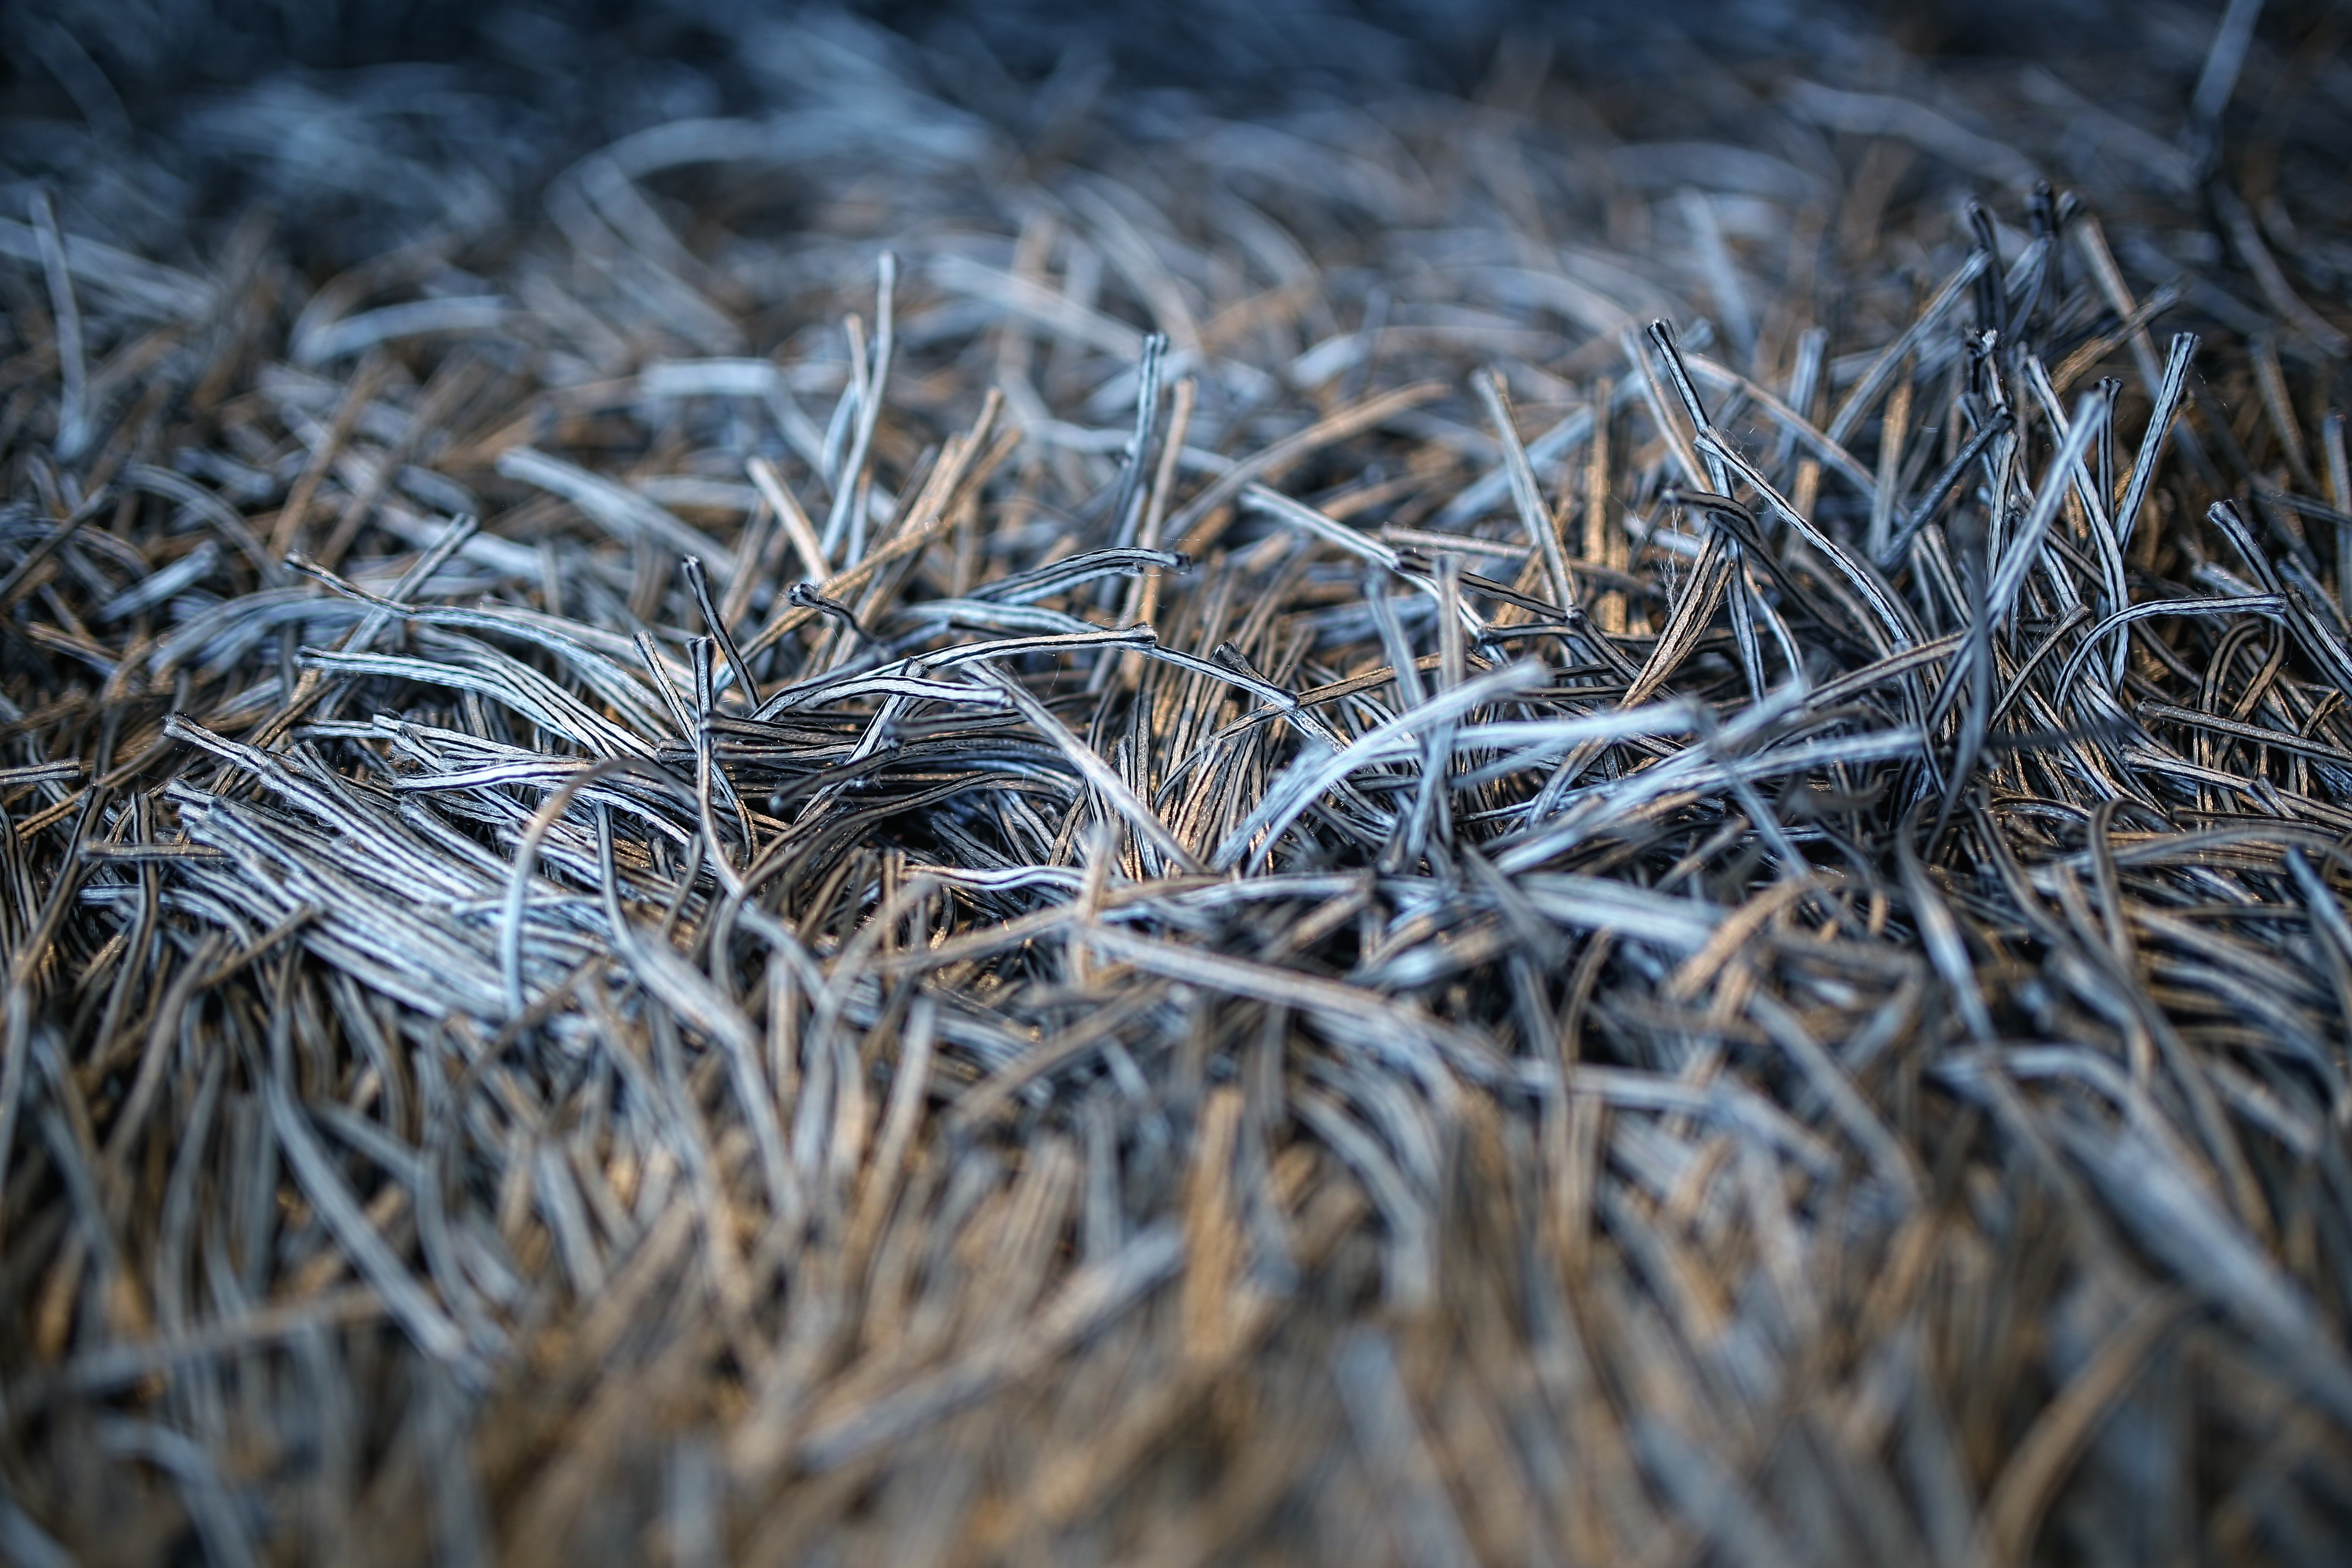
tree, nature, grass, branch, snow, winter, plant, lawn, leaf, frost, soil, season, twig, close up, grey, luxury, silver, carpet, fringe, macro photography, grass family